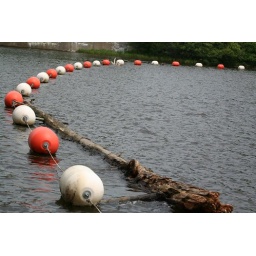
While normally used to keep people and boats from going over the dam, the buoys work for trees too.